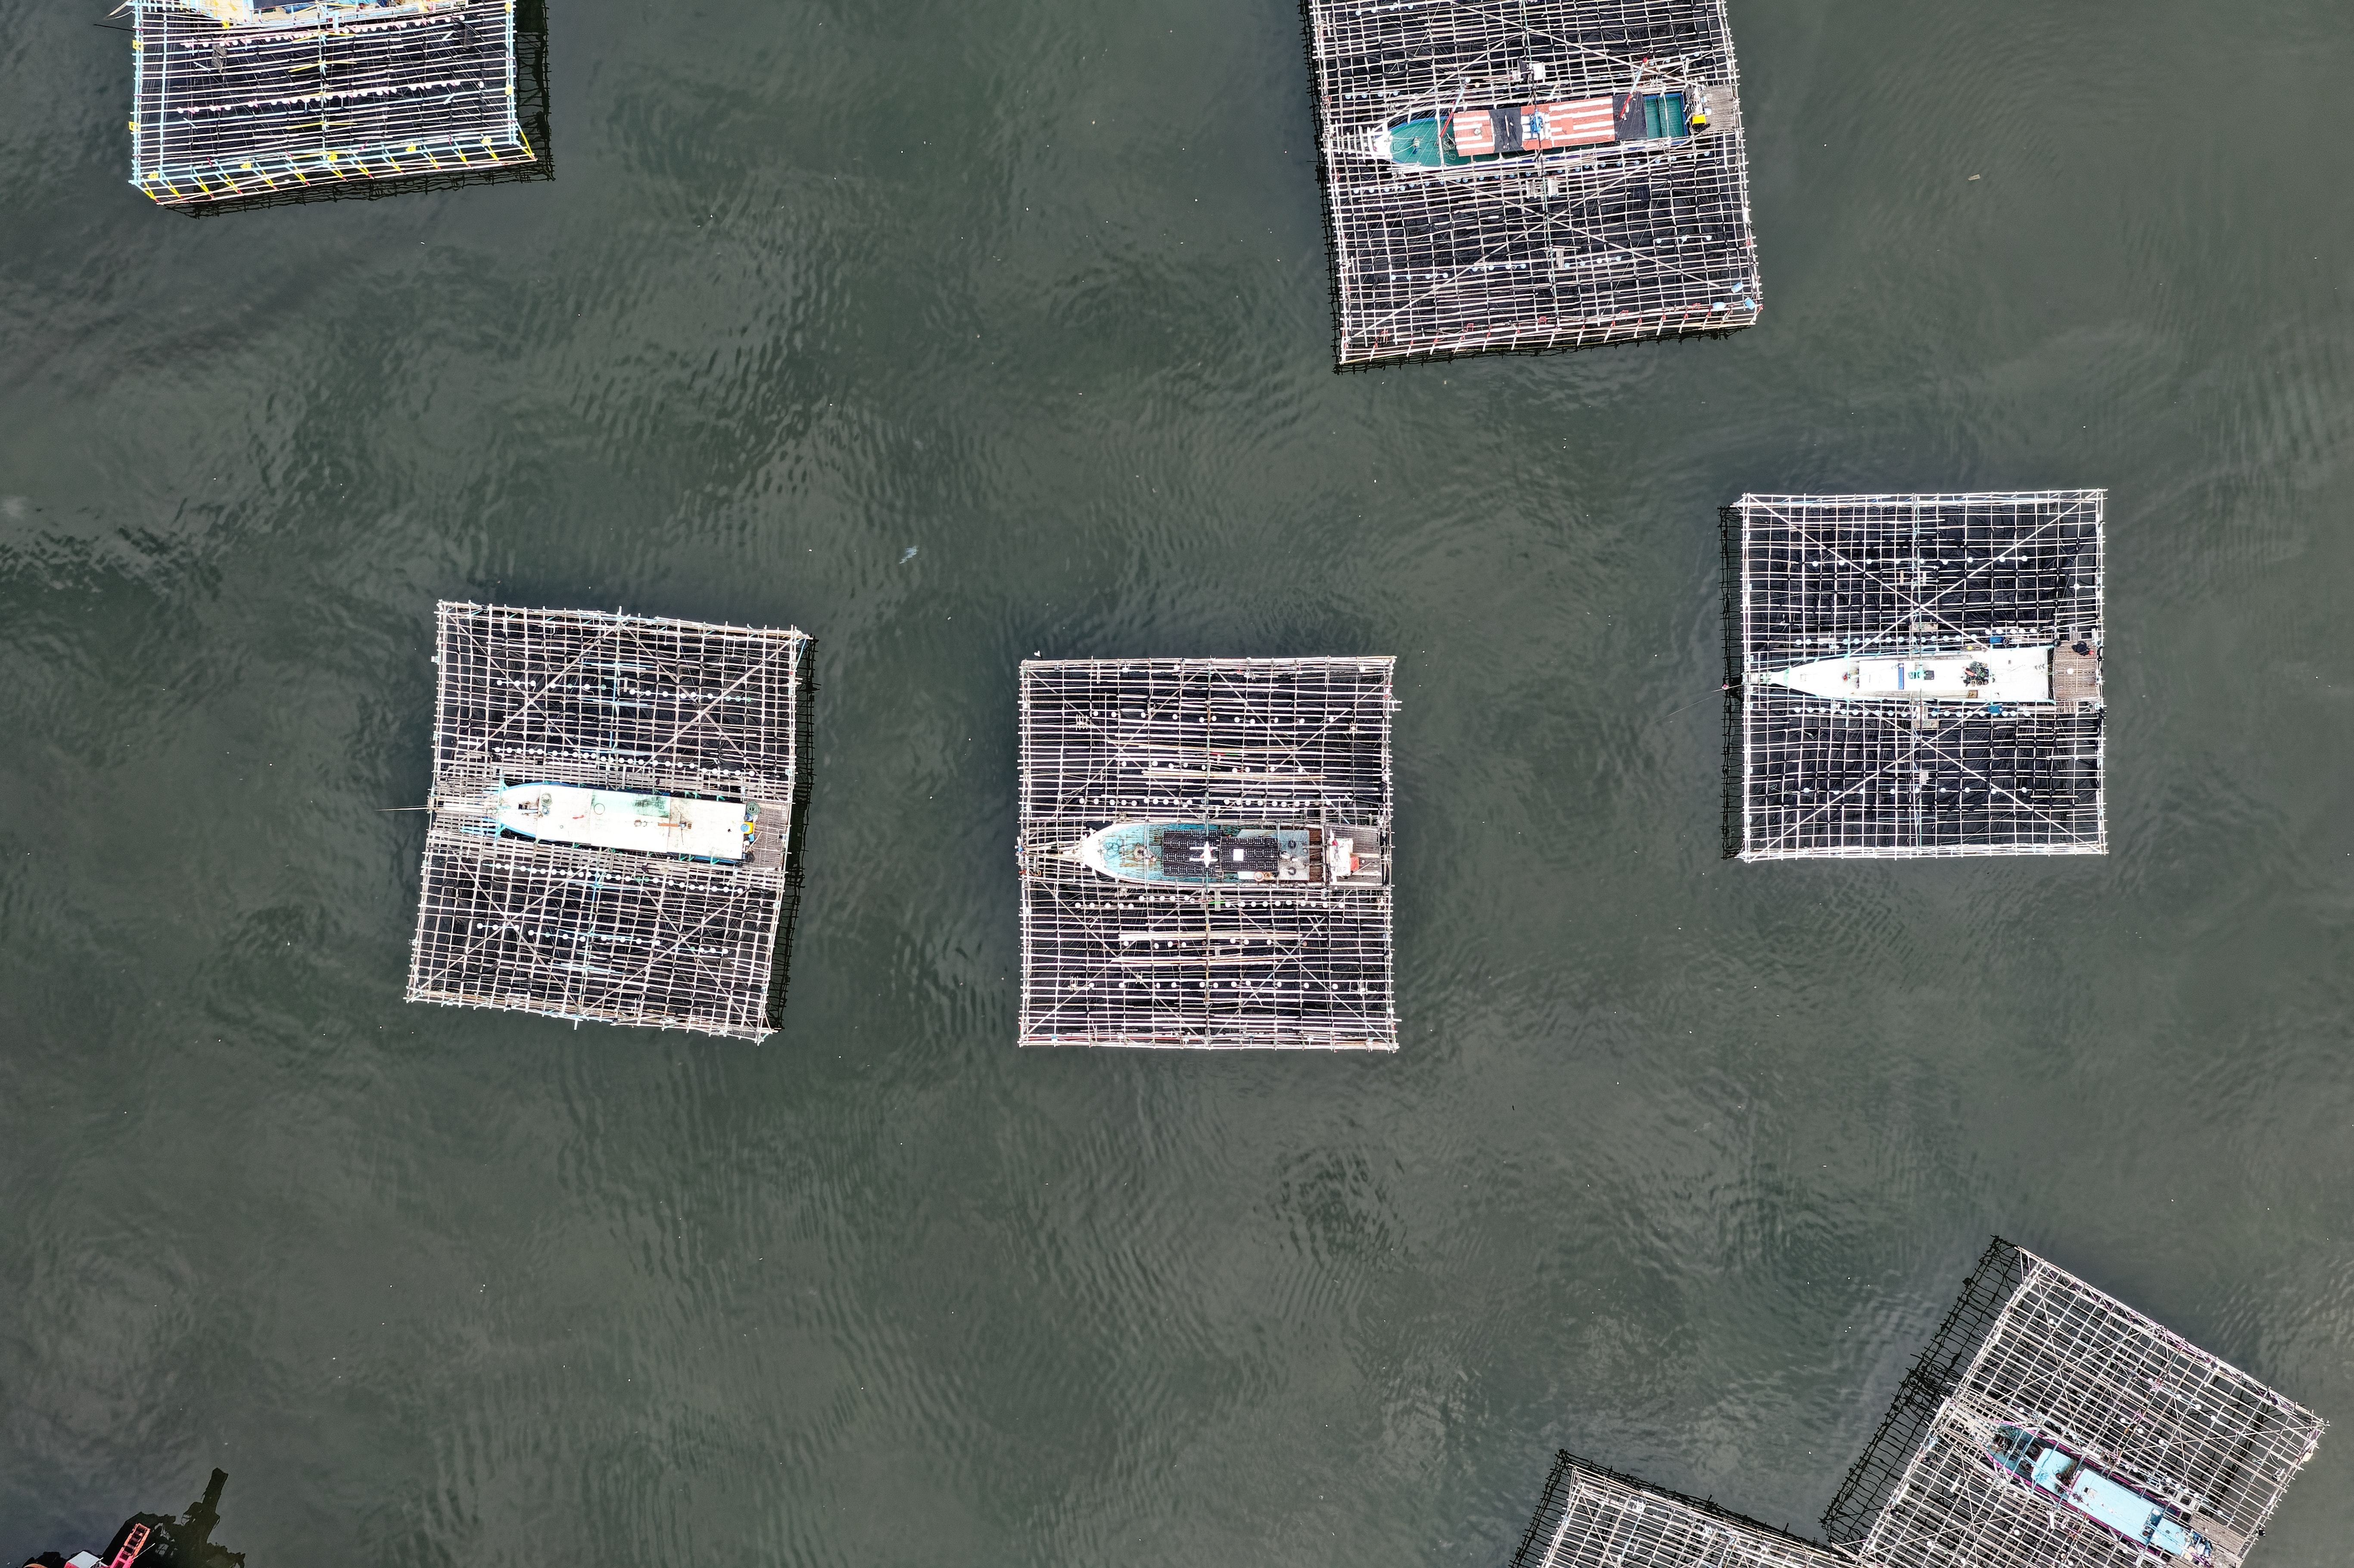
text, font